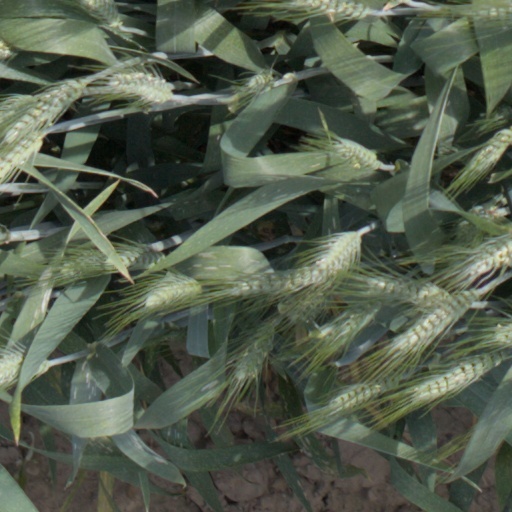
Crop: wheat